Dave Sharp (bass guitarist)

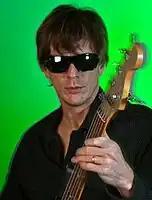
Dave Sharp

Dave Sharp is a musician, best known as the touring bass guitarist for the rock band Melvins during their 1993 tour. He currently plays in several bands including Dave Sharp Worlds Quartet (World Jazz), Dave Sharp Worlds Trio, Klezmephonic (Traditional Klezmer) as well as collaborating with Bollywood musicians (Parthiv Gohil, Jointa Gandhi).